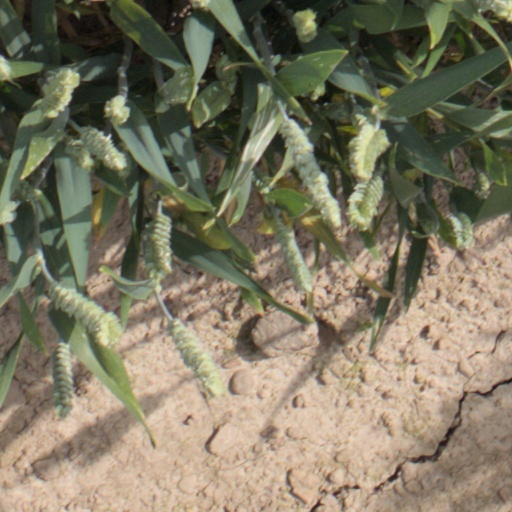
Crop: wheat